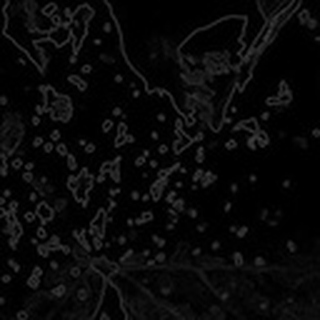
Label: cotton_bacterial_blight